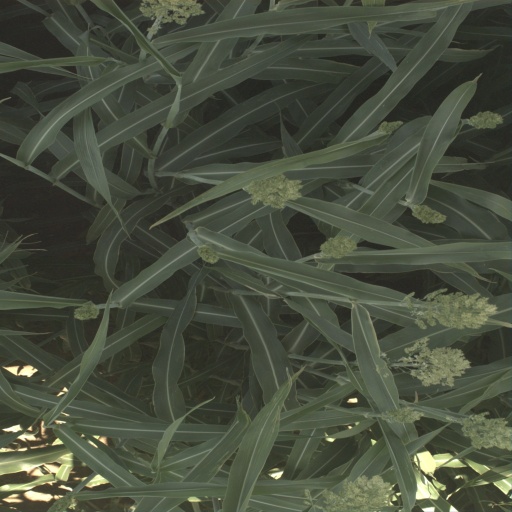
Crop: sorghum